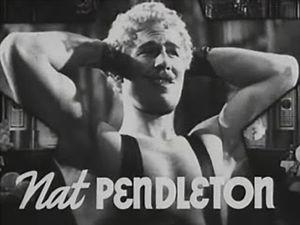
Le Grand Ziegfeld est un film américain réalisé par Robert Z. Leonard, sorti en 1936.
Nat Pendleton est un acteur américain, de son nom complet Nathaniel Greene Pendleton, né à Davenport le 9 août 1895, mort à San Diego le 12 octobre 1967.